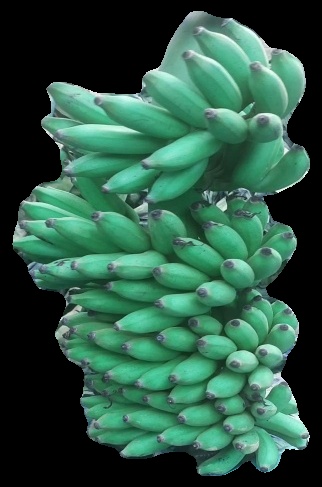
Variety: elakki-bale
Grade: grade1